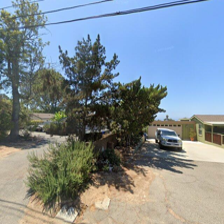
Label: streetView